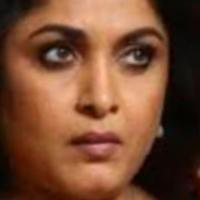
Age group: age 31-40